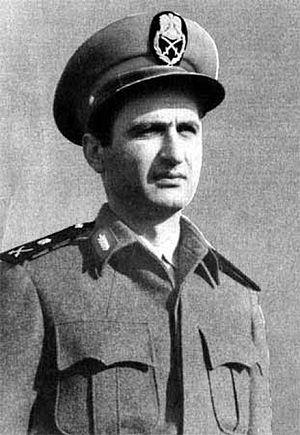
Salah Jedid est un général et un homme politique syrien, une des figures du parti Baas. Il a été chef du gouvernement syrien de 1966 à 1970.
La Syrie, en forme longue la République arabe syrienne, est un pays d'Asie de l'Ouest situé sur la côte orientale de la mer Méditerranée. Elle possède des frontières terrestres avec la Turquie, l'Irak, la Jordanie, Israël, le Liban et une frontière maritime avec Chypre. Sa capitale est Damas.